La Scoumoune

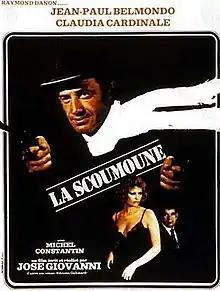

La Scoumoune (""Bad luck"") is a 1972 French film directed by José Giovanni, starring Jean Paul Belmondo, Claudia Cardinale and Michel Constantin. It is an adaptation of Giovanni's novel "L'Excommunié".